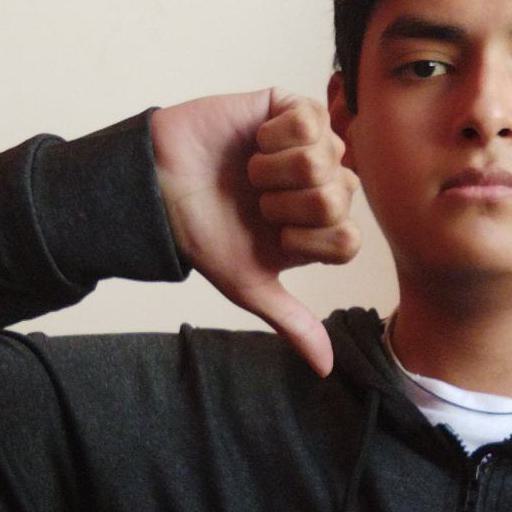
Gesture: dislike